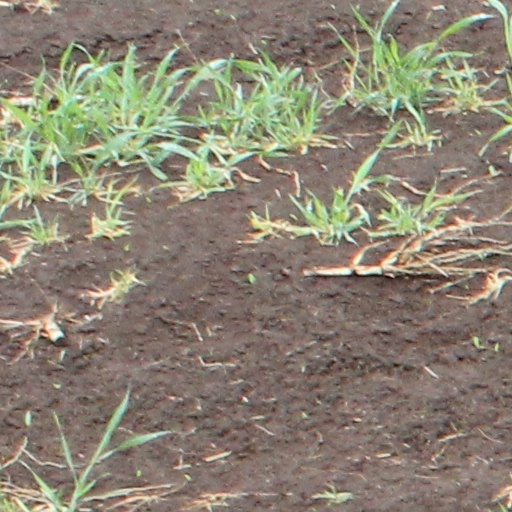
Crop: wheat